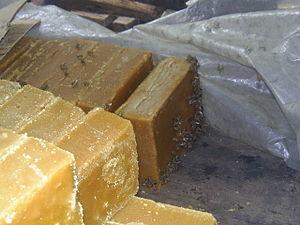
La panela, également appelée rapadura, raspadura, rapadou, atado dulce, chancaca, empanizao, papelón, piloncillo, panocha dans les langues basées sur l'espagnol ou le portugais, pain de vesou ou sirop de canne, en français, est un aliment très commun au Brésil, Pérou, Argentine, Mexique, Amérique centrale, Panama, Colombie, Venezuela, Équateur, Bolivie, Haïti et dans les Îles Canaries. Son unique ingrédient est le jus de la canne à sucre, qui est cuit à haute température pour donner une sorte de mélasse, ensuite refroidie en pains.